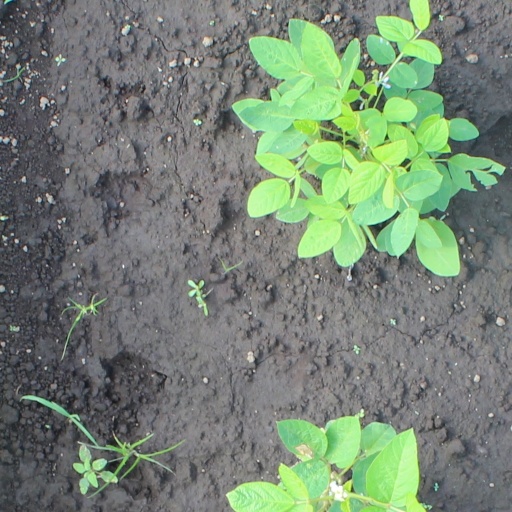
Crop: soybean